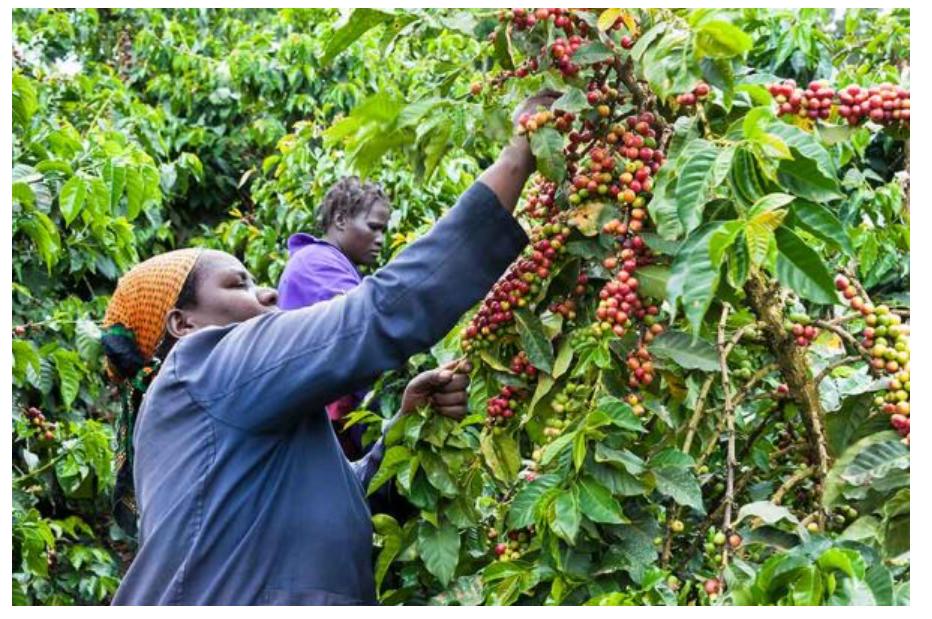
Shamba kubwa lililojaa miti mingi ya kahawa zimenawiri na kutoa matunda mengi. Mama mkulima ameushikilia mmoja, akizichuma na kuweza kuzipeleka nyumbani, kuzichakata kwa ajili ya matumizi ya mwanadamu.